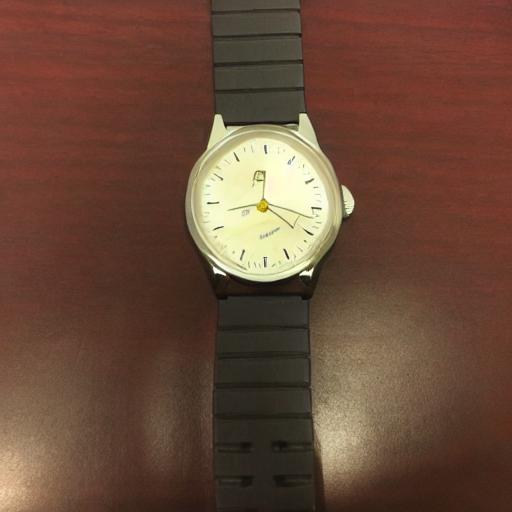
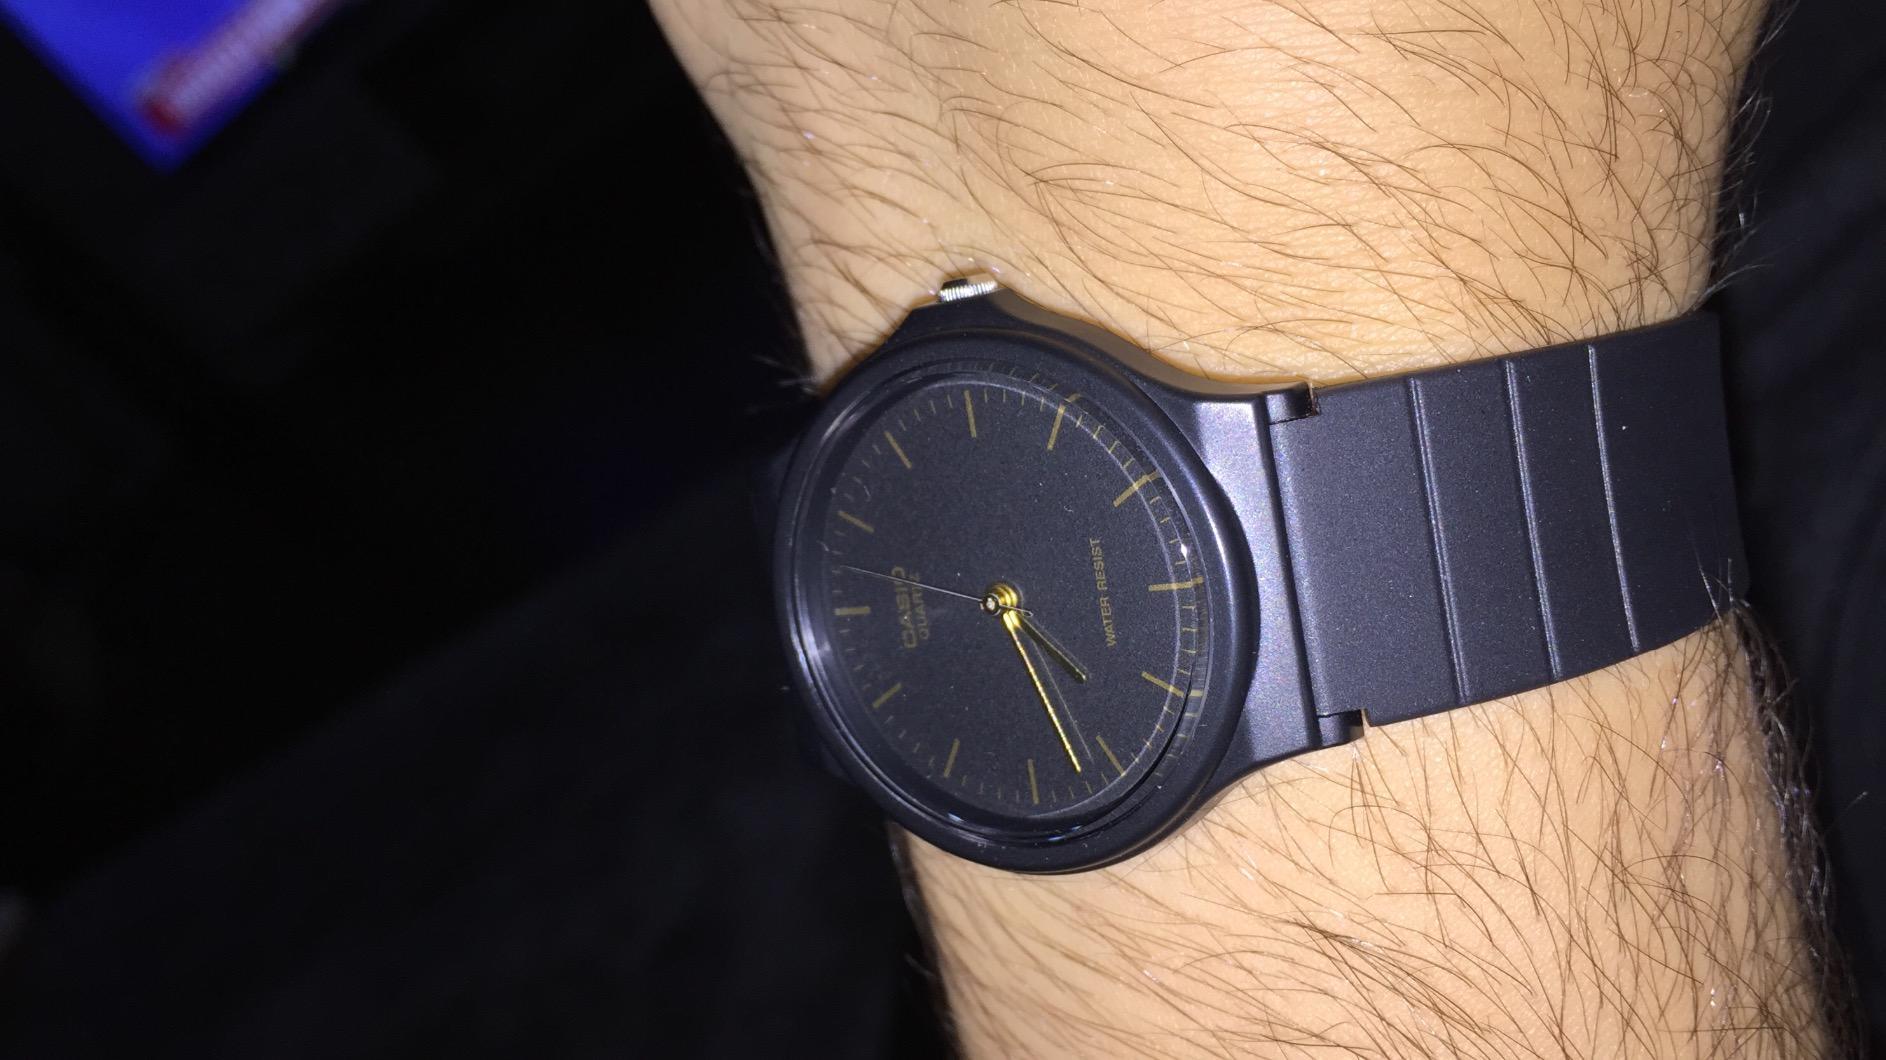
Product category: accessories_watch
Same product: no